Hampstead, Quebec

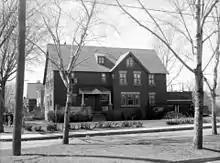
Hampstead Town Hall in 1943.

The Town of Hampstead was founded in 1914. It was designed to be an exclusive garden city. There are no retail shops within municipal boundaries. Houses were assigned relatively large lots to allow space for trees and shrubbery. The town's roads were designed with curves in order to slow down traffic and to create an interesting and intimate landscape. Despite its rather flat topography—much of the territory was once a golf course—the town was named after another garden city, the London suburb of Hampstead Village. Like its namesake, Hampstead is the home of many affluent citizens, and competes with a few other suburbs for first place in the rankings of highest average household incomes in Canada.